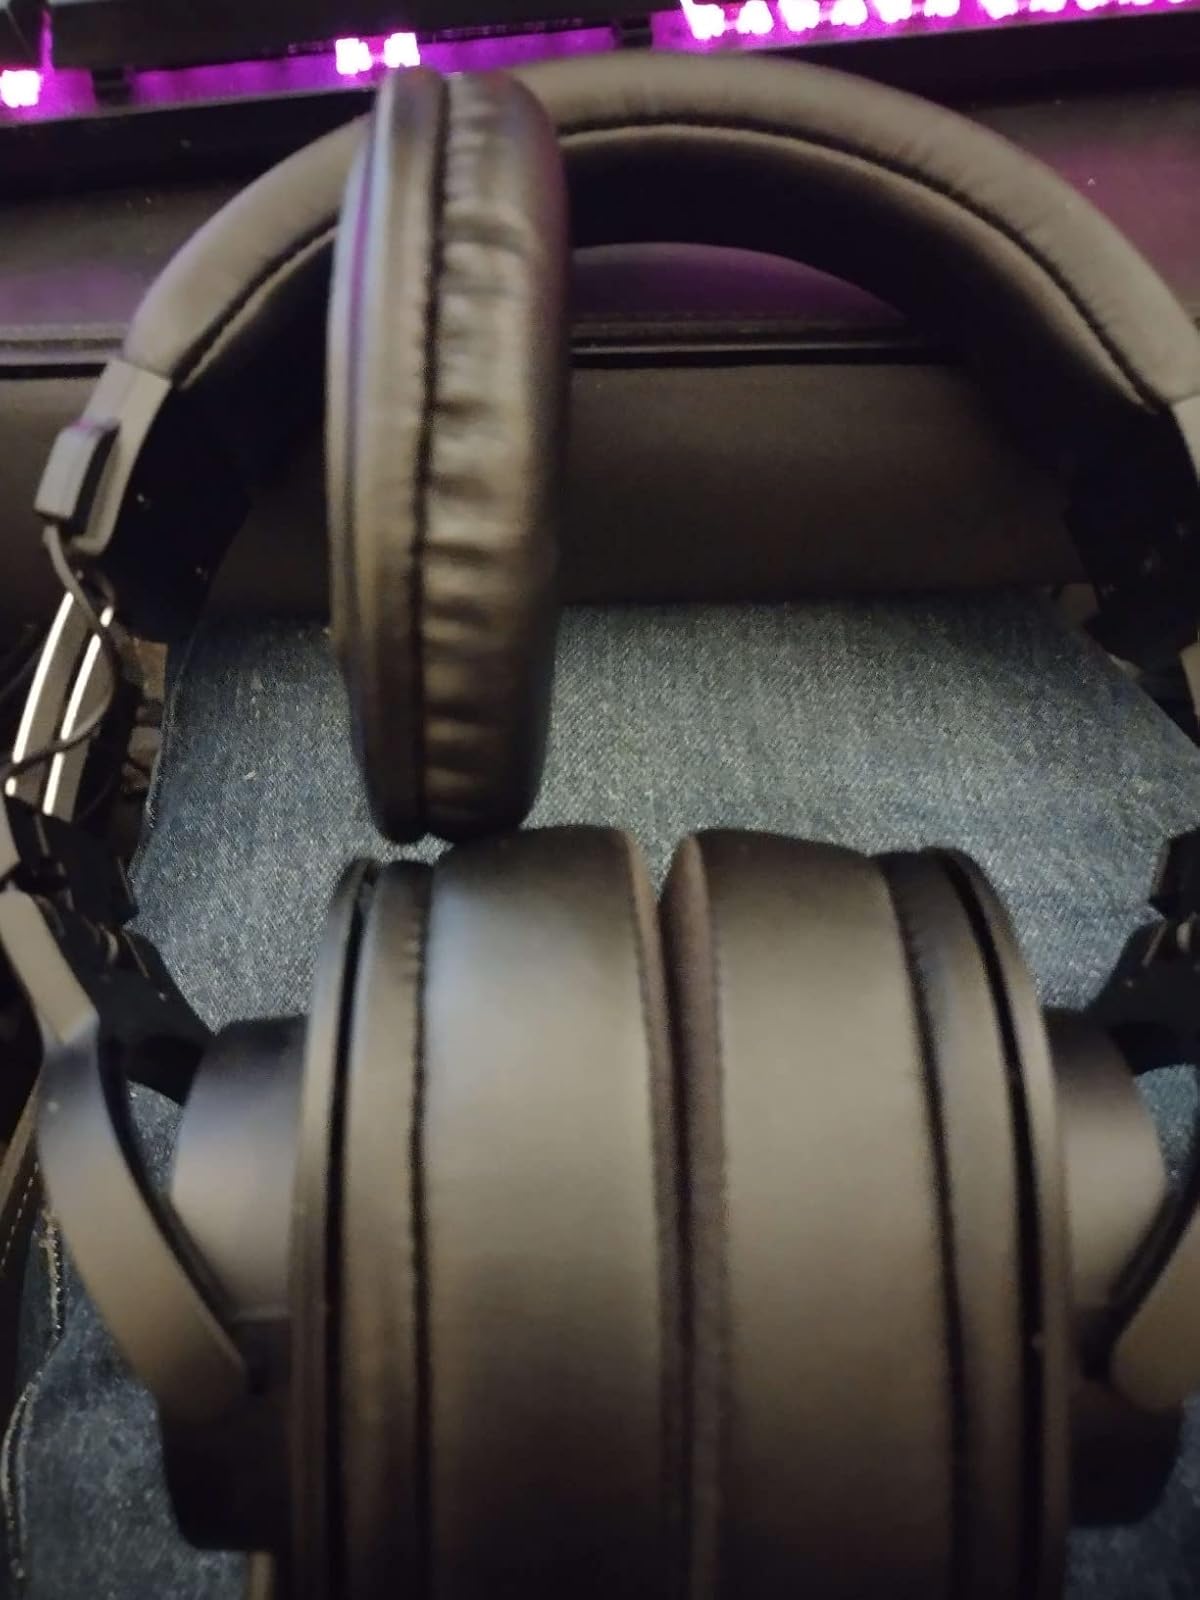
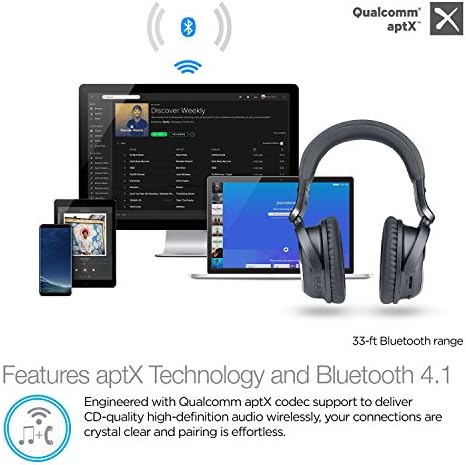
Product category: headphones
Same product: no